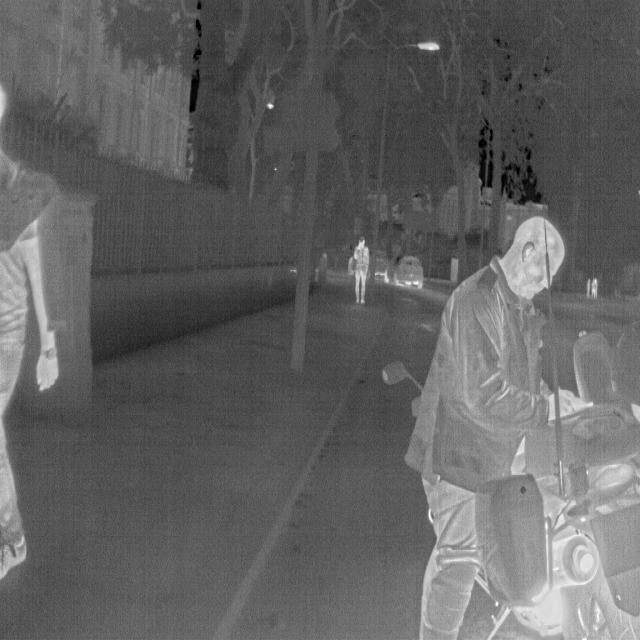
Detected objects:
label: person
label: person
label: person
label: person